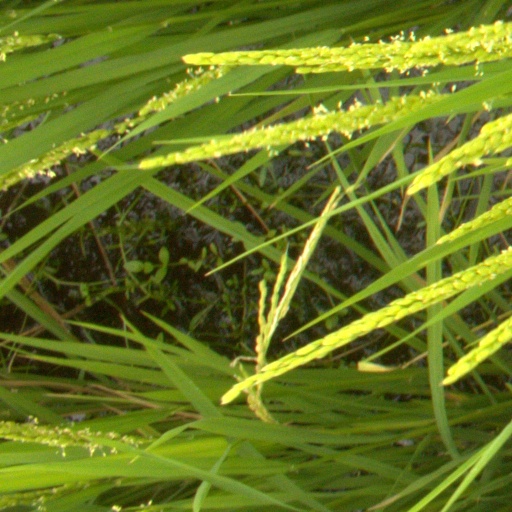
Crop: rice